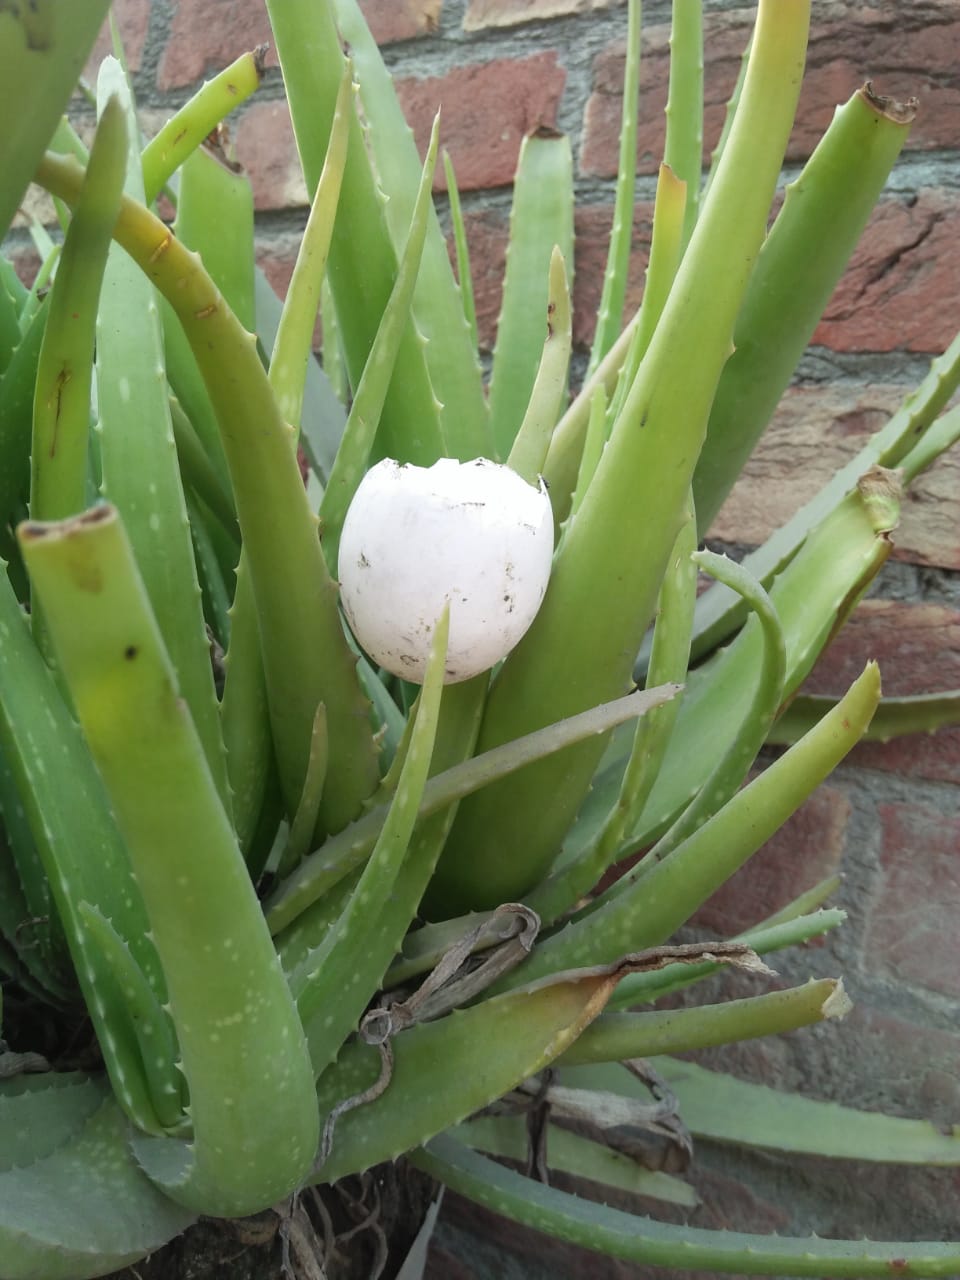
Label: eggshells